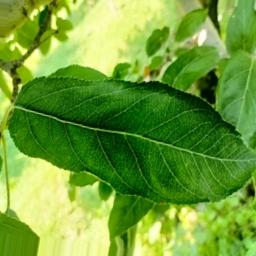
Label: Healthy